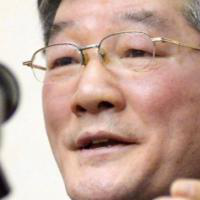
Age group: age 56-65